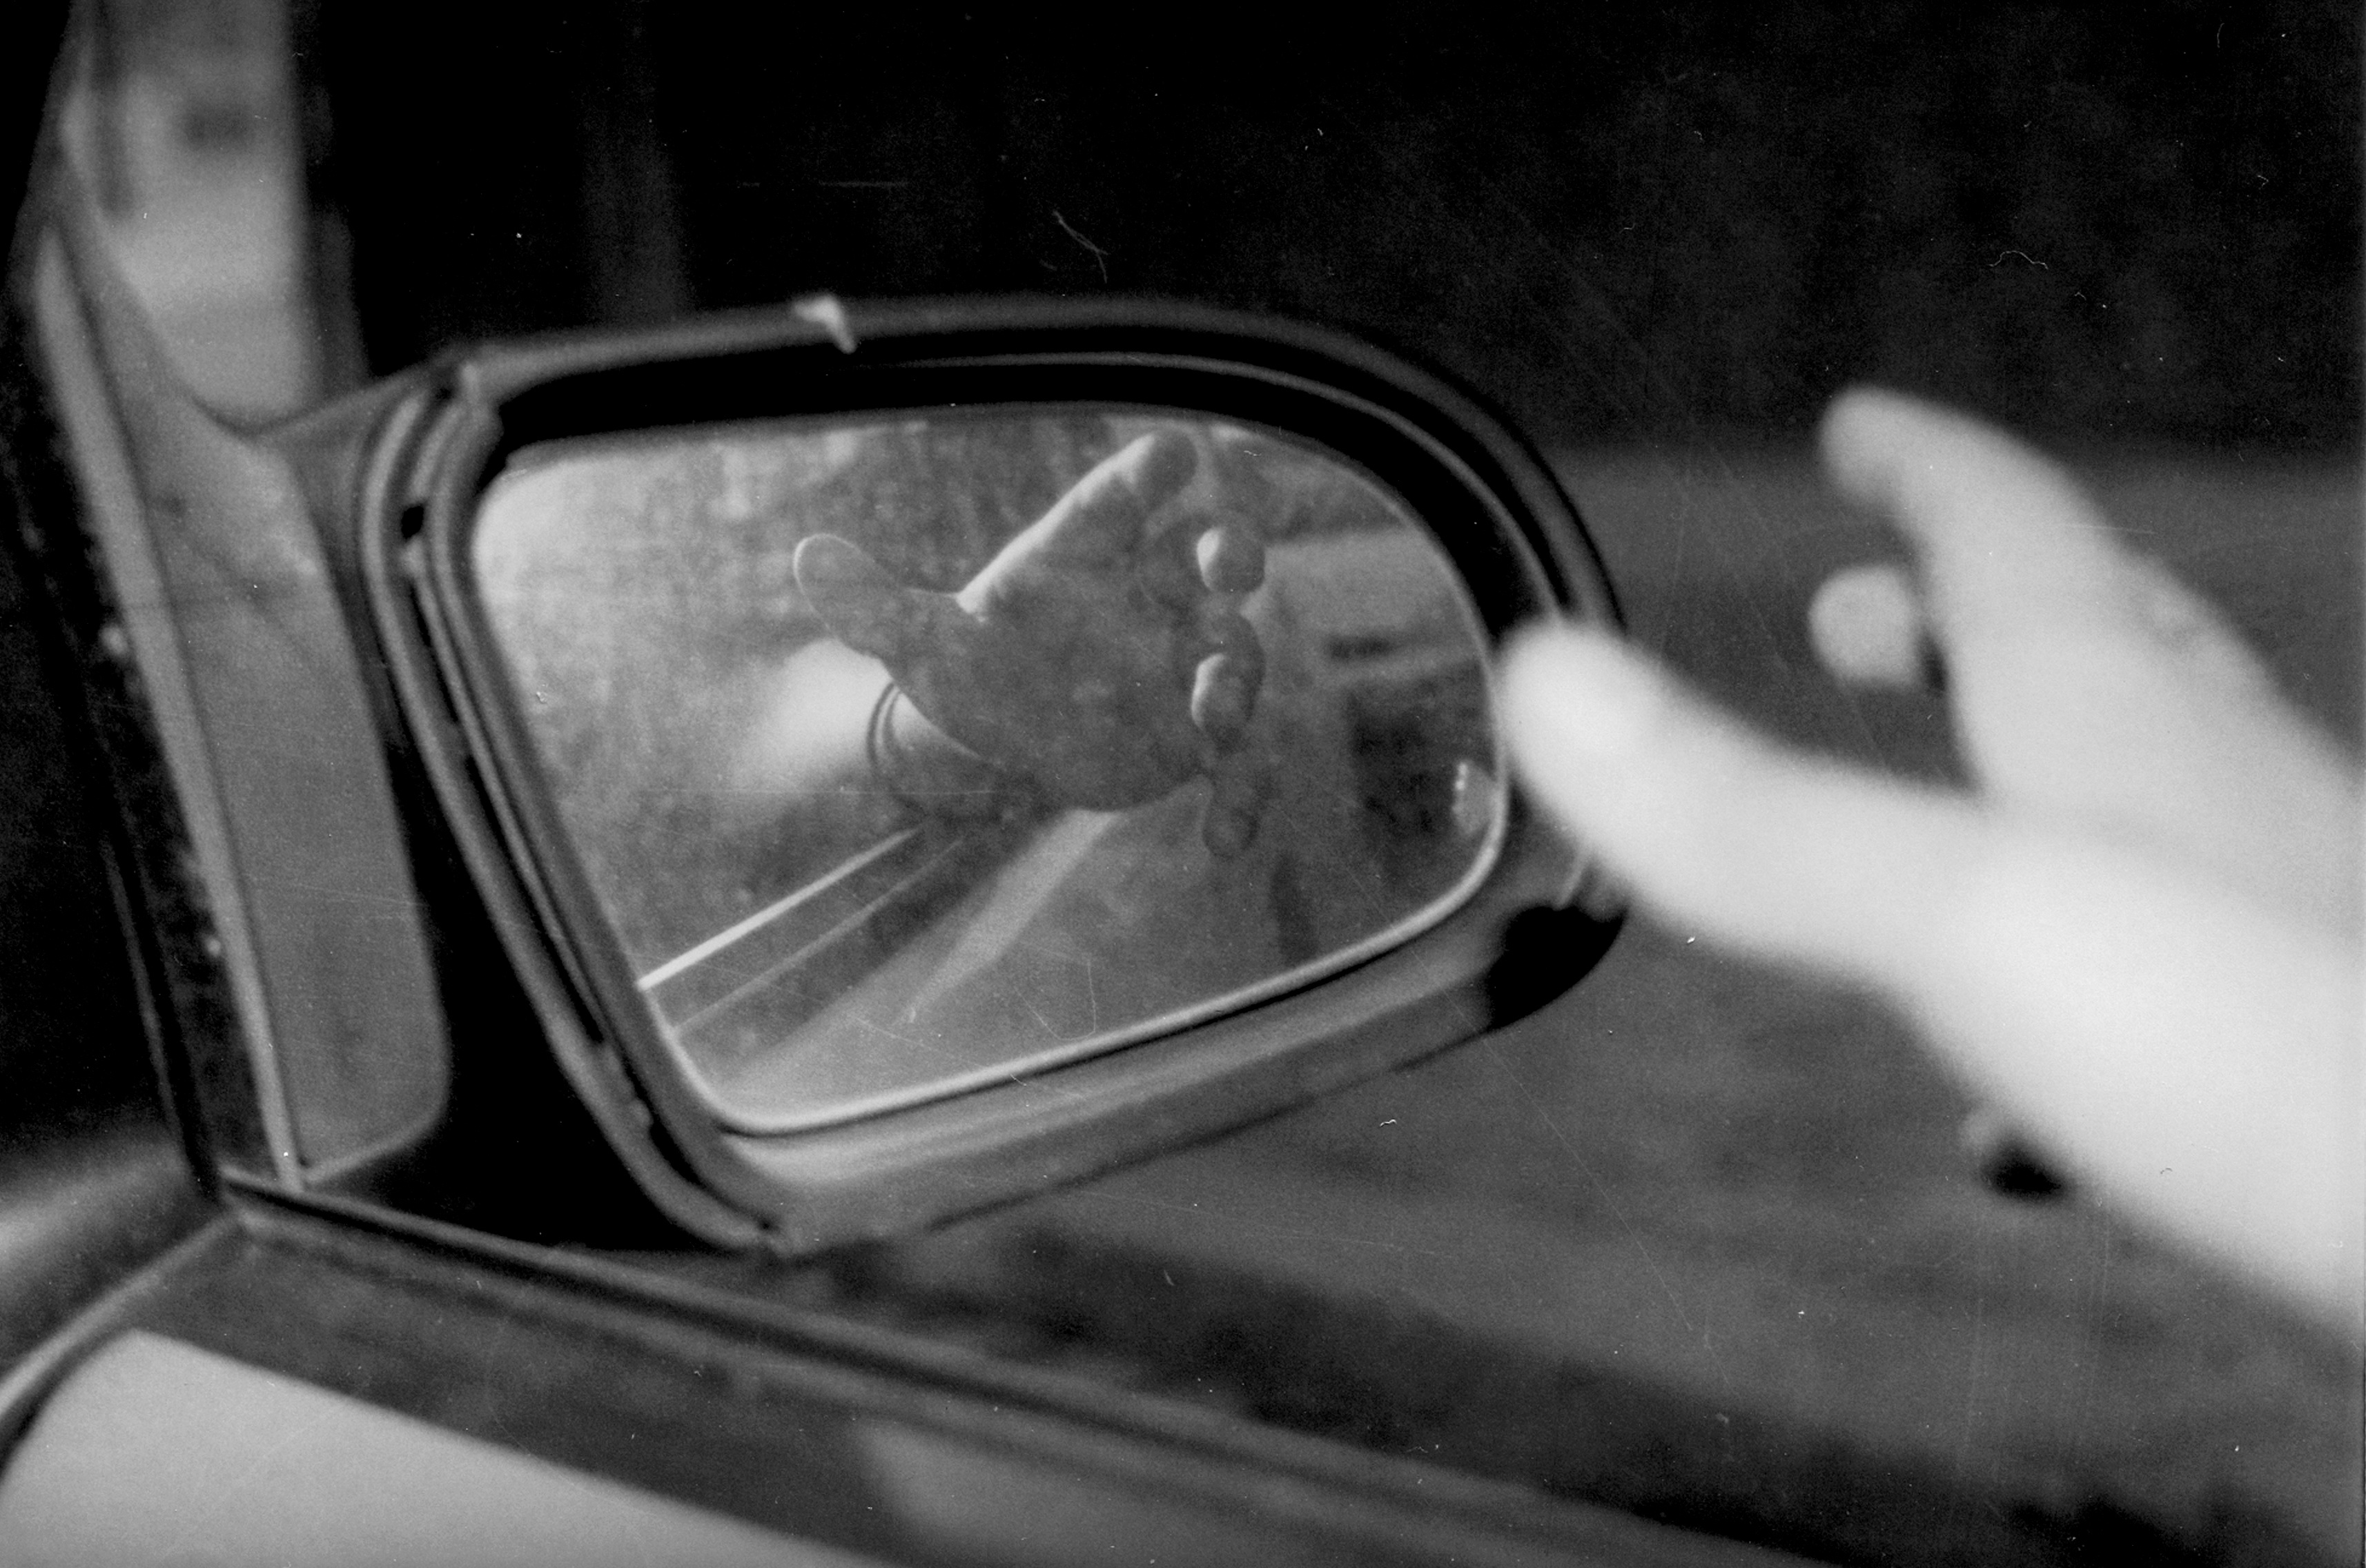
hand, light, black and white, white, photography, window, glass, darkness, black, monochrome, rear view mirror, sunglasses, eye, glasses, eyewear, monochrome photography, vision care